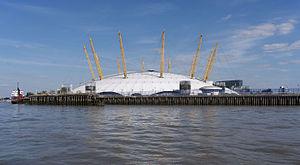
Le Dôme du millénaire vu de la Tamise.